MG Rover Group

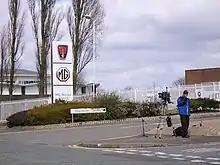
The MG Rover factory at the Longbridge plant, 2006

MG Rover was formed from the parts of the former Rover Group volume car production business which BMW sold off in 2000 due to constant losses and a declining market share. BMW had acquired the Rover Group from British Aerospace in 1994 and had since sold the Land Rover business to Ford, and split off the MINI business as a new BMW subsidiary based in Cowley. MG Rover took control of the volume component of the former Rover Group (itself the remaining rump of British Leyland, which in turn had its roots in the even older British Motor Corporation, formerly Austin and Morris), which by now consisted solely of the Longbridge plant in Birmingham.